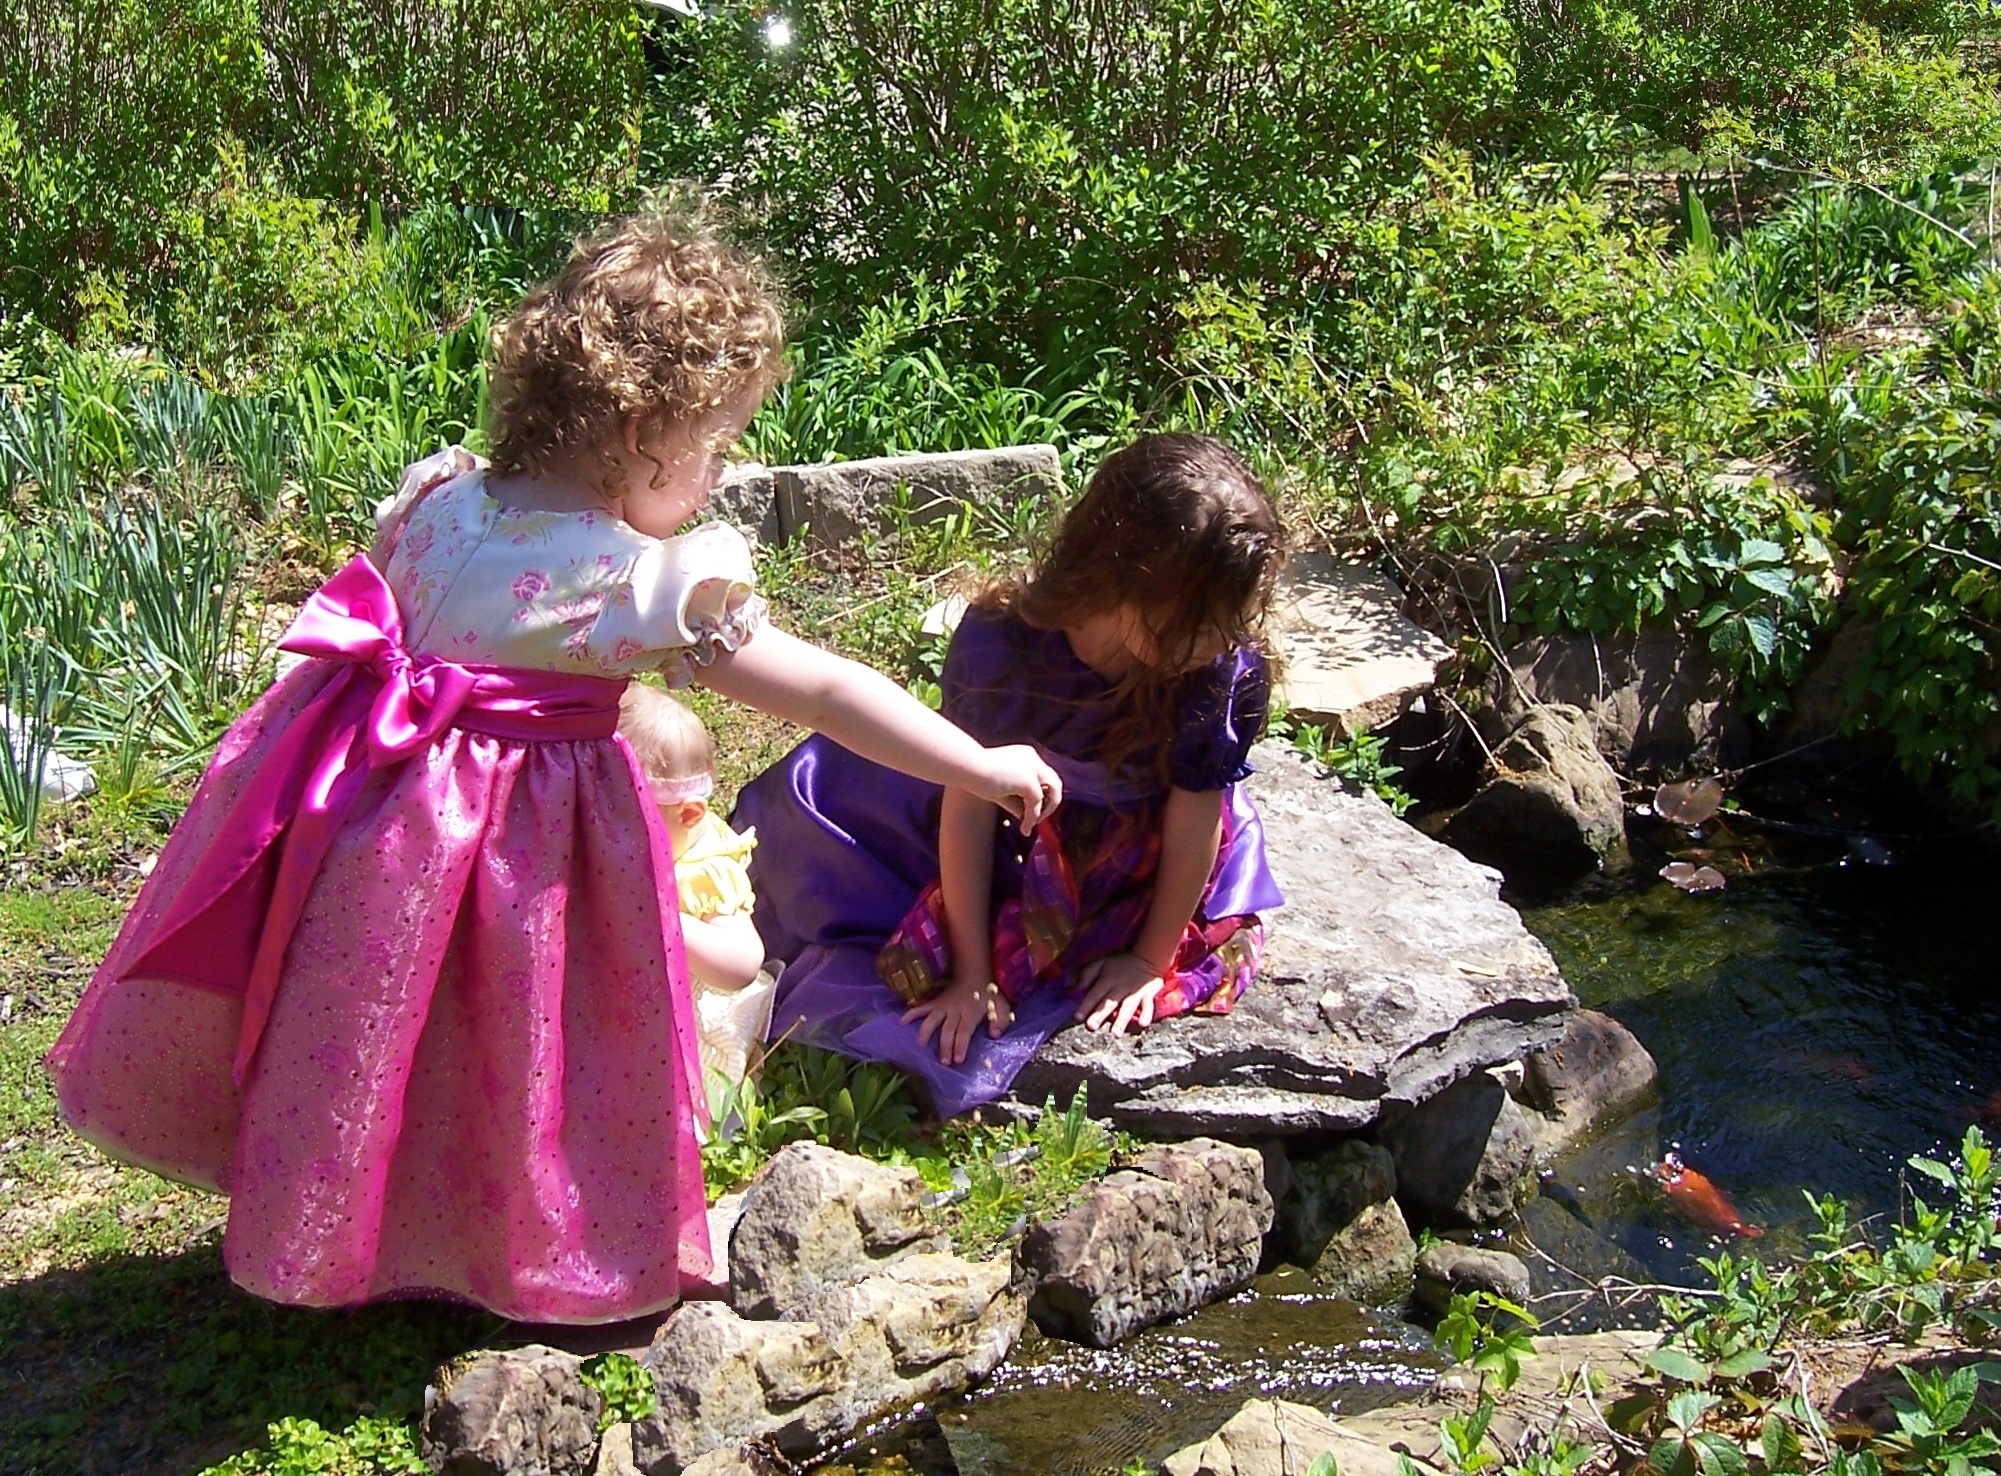
people, girl, flower, pond, spring, jungle, child, playing, garden, fish, dress, easter